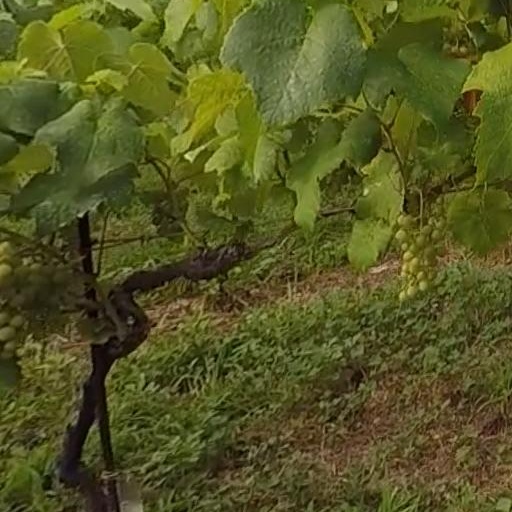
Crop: grape